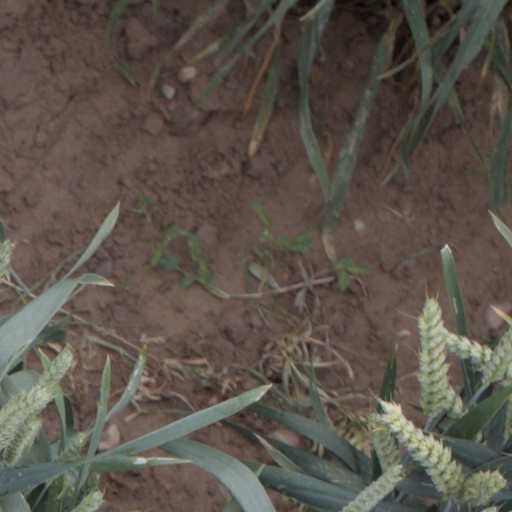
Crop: wheat